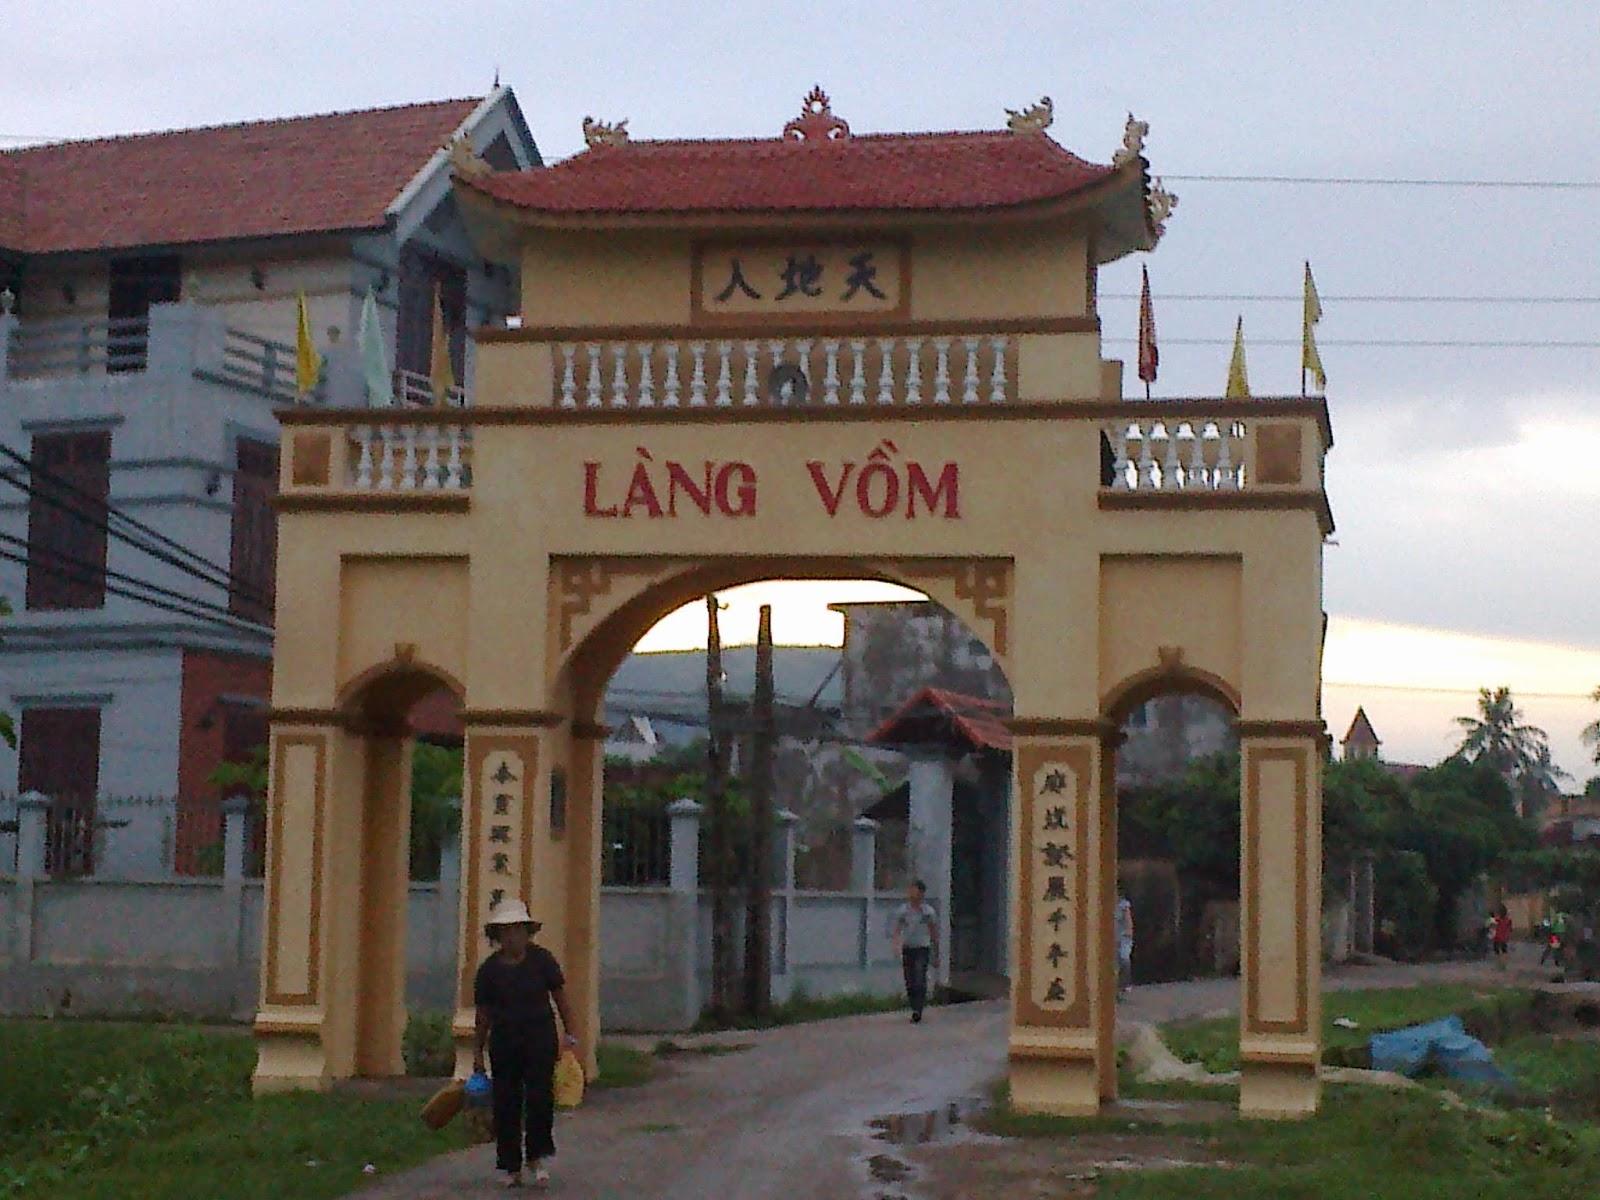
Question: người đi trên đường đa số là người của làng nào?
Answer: người đi trên đường đa số là người của làng vồm